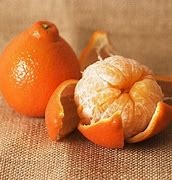
Label: mandarine